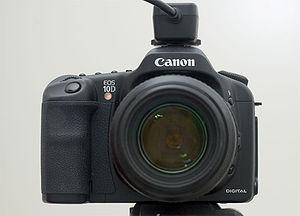
Digital Imaging Core est le nom donné par Canon pour une famille de traitement du signal et de commande pour appareils photo numérique et caméscopes. Les unités DIGIC sont faites par Canon et utilisées dans ses propres produits d'imagerie numérique.